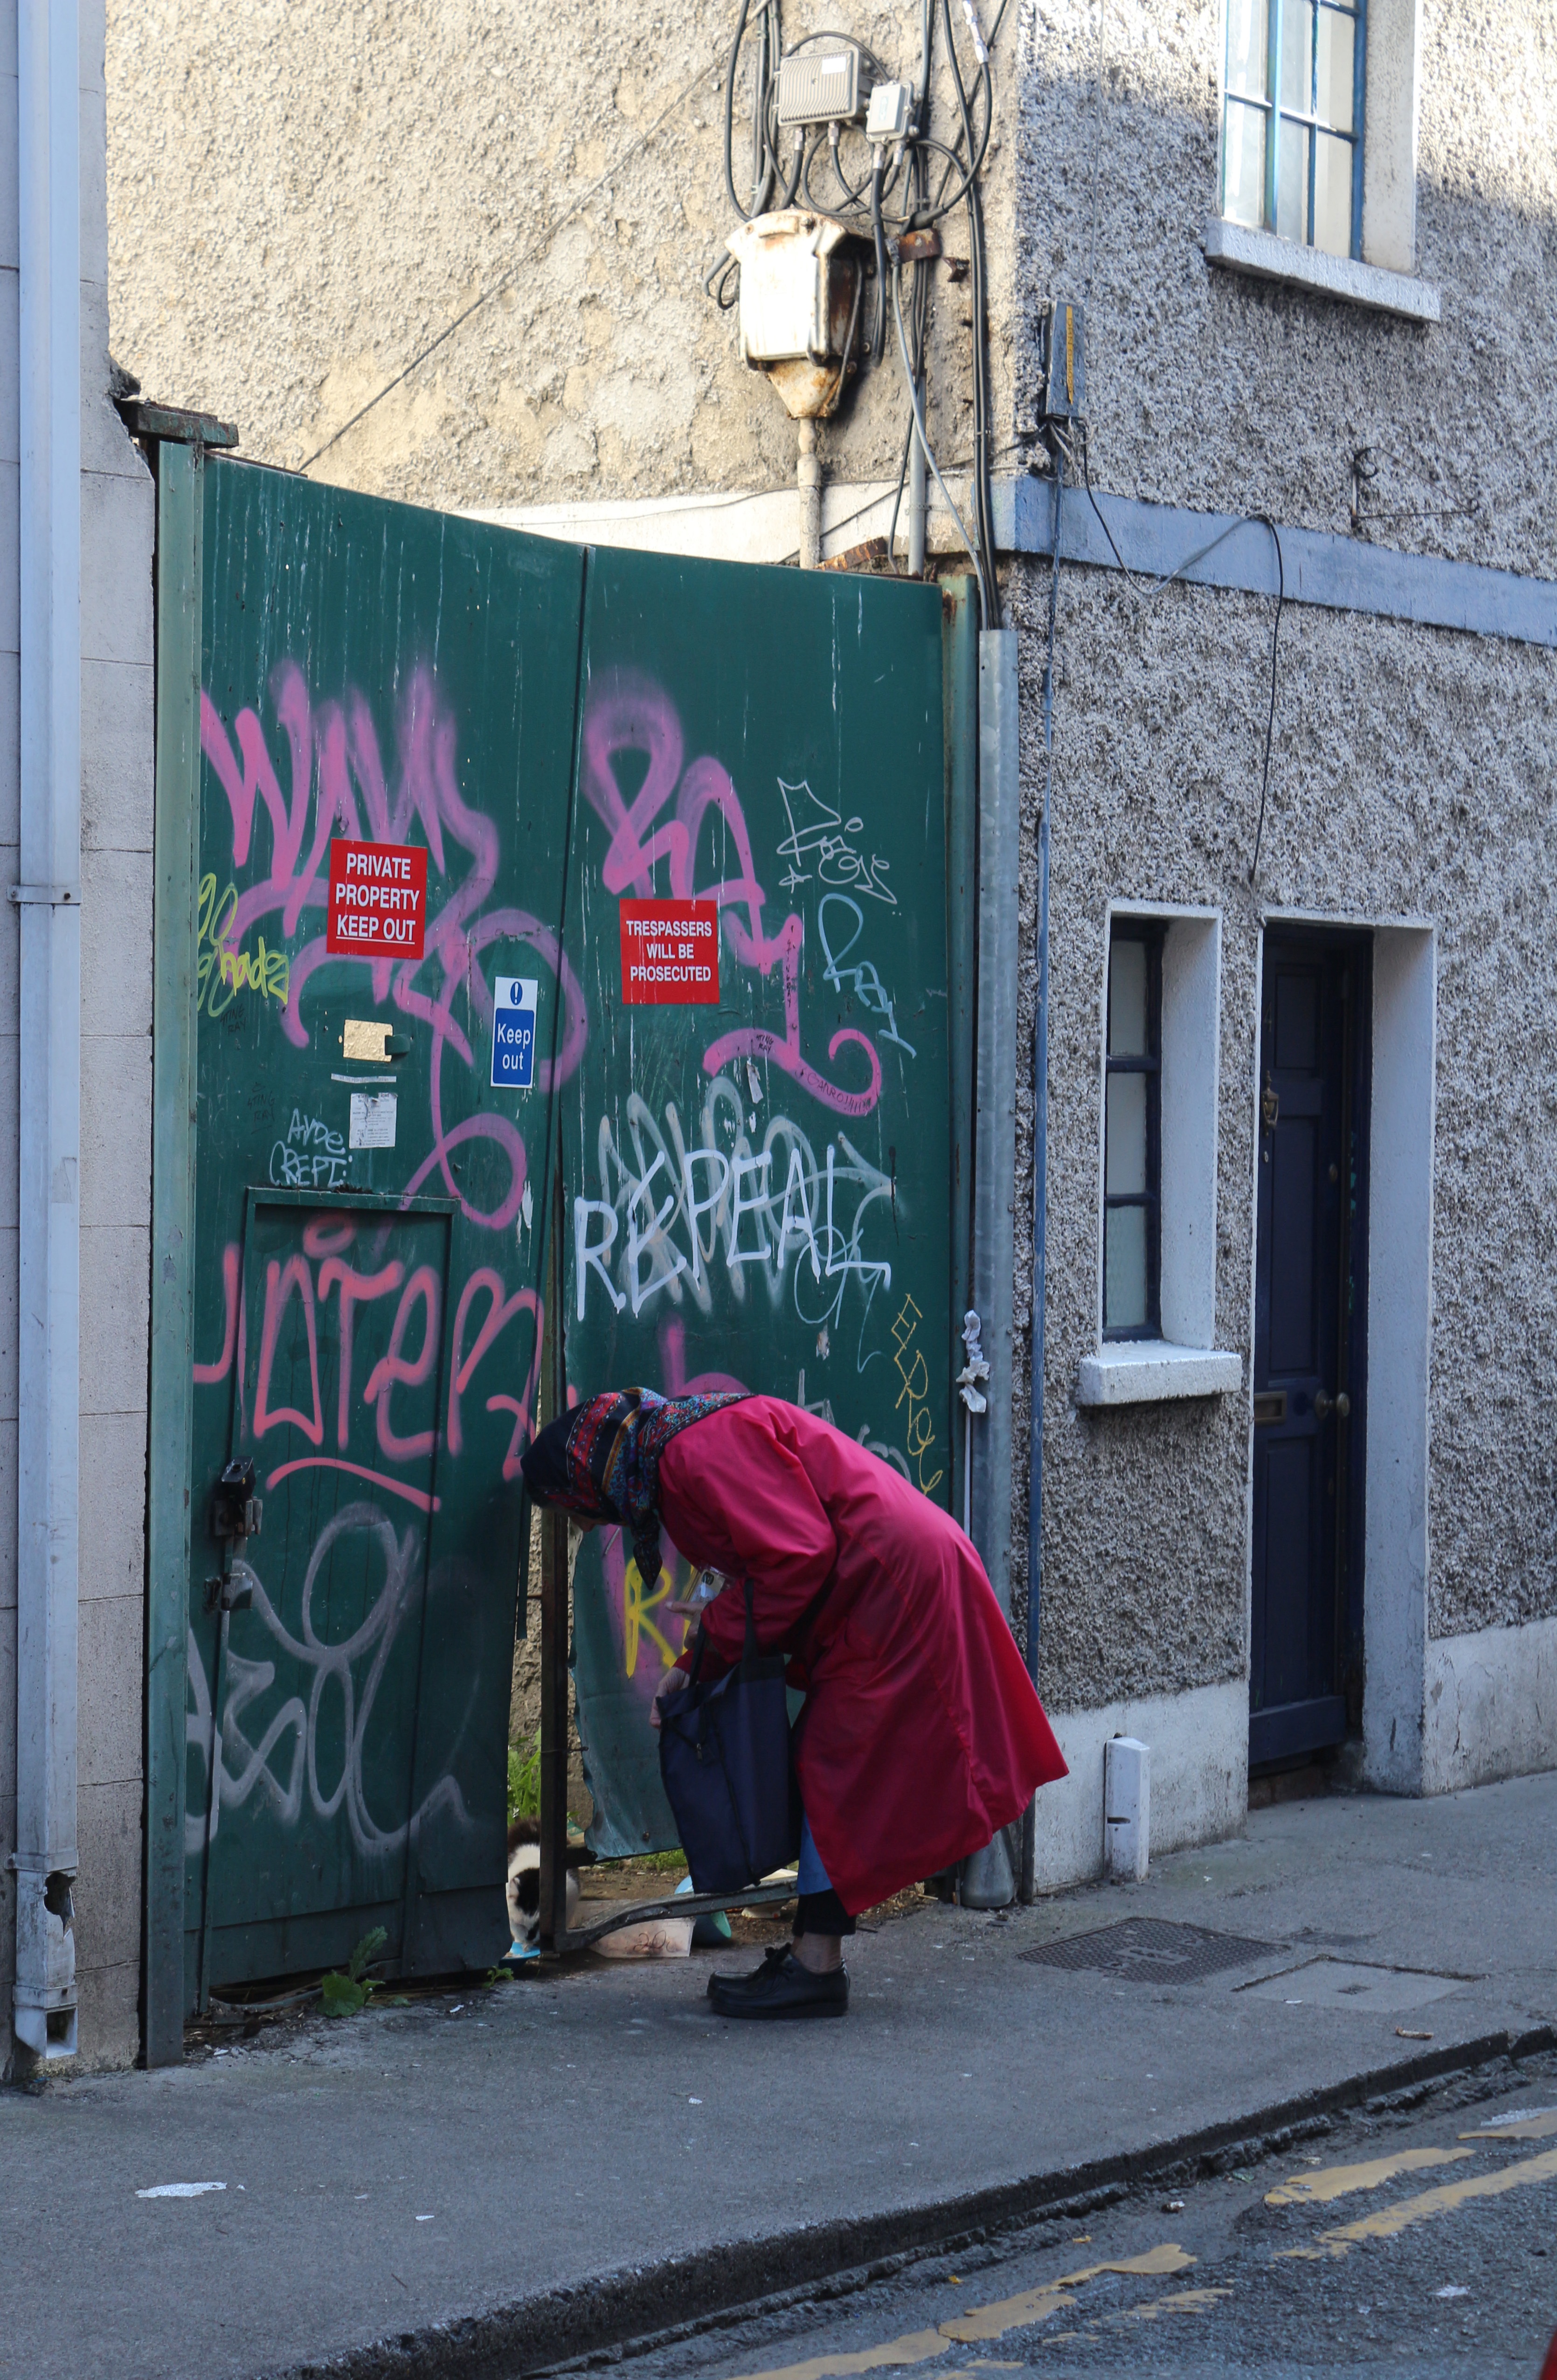
woman, road, street, building, wall, cat, color, graffiti, lane, old woman, street art, art, infrastructure, ireland, dublin, urban area